Nonviolence

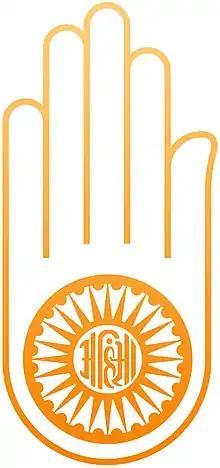
The hand with a wheel on the palm symbolizes the Jain Vow of Ahimsa. The word in the middle is "Ahimsa". The wheel represents the dharmacakra which stands for the resolve to halt the cycle of reincarnation through relentless pursuit of truth and non-violence.

The nonviolence approach involves accepting that violence is wrong and nonviolence is the best ethical response to any conflict. The followers of this approach believe in human harmony and a moral rejection of violence and coercion. They accept the total commitment to nonviolence and encourage those who want to use nonviolent actions to reject all forms of violence and coercion. Principled nonviolence has a religious or ideological basis. This type of nonviolence aims to change the opponent's heart and mind by showing love to them rather than hatred, partnering with the opponents to bring about social change by ending all violence and social injustices, and seeking a solution whereby all parties win. The techniques they use include persuasion while trying to avoid coercion, and they accept that suffering is part of the means to transform themselves and others.